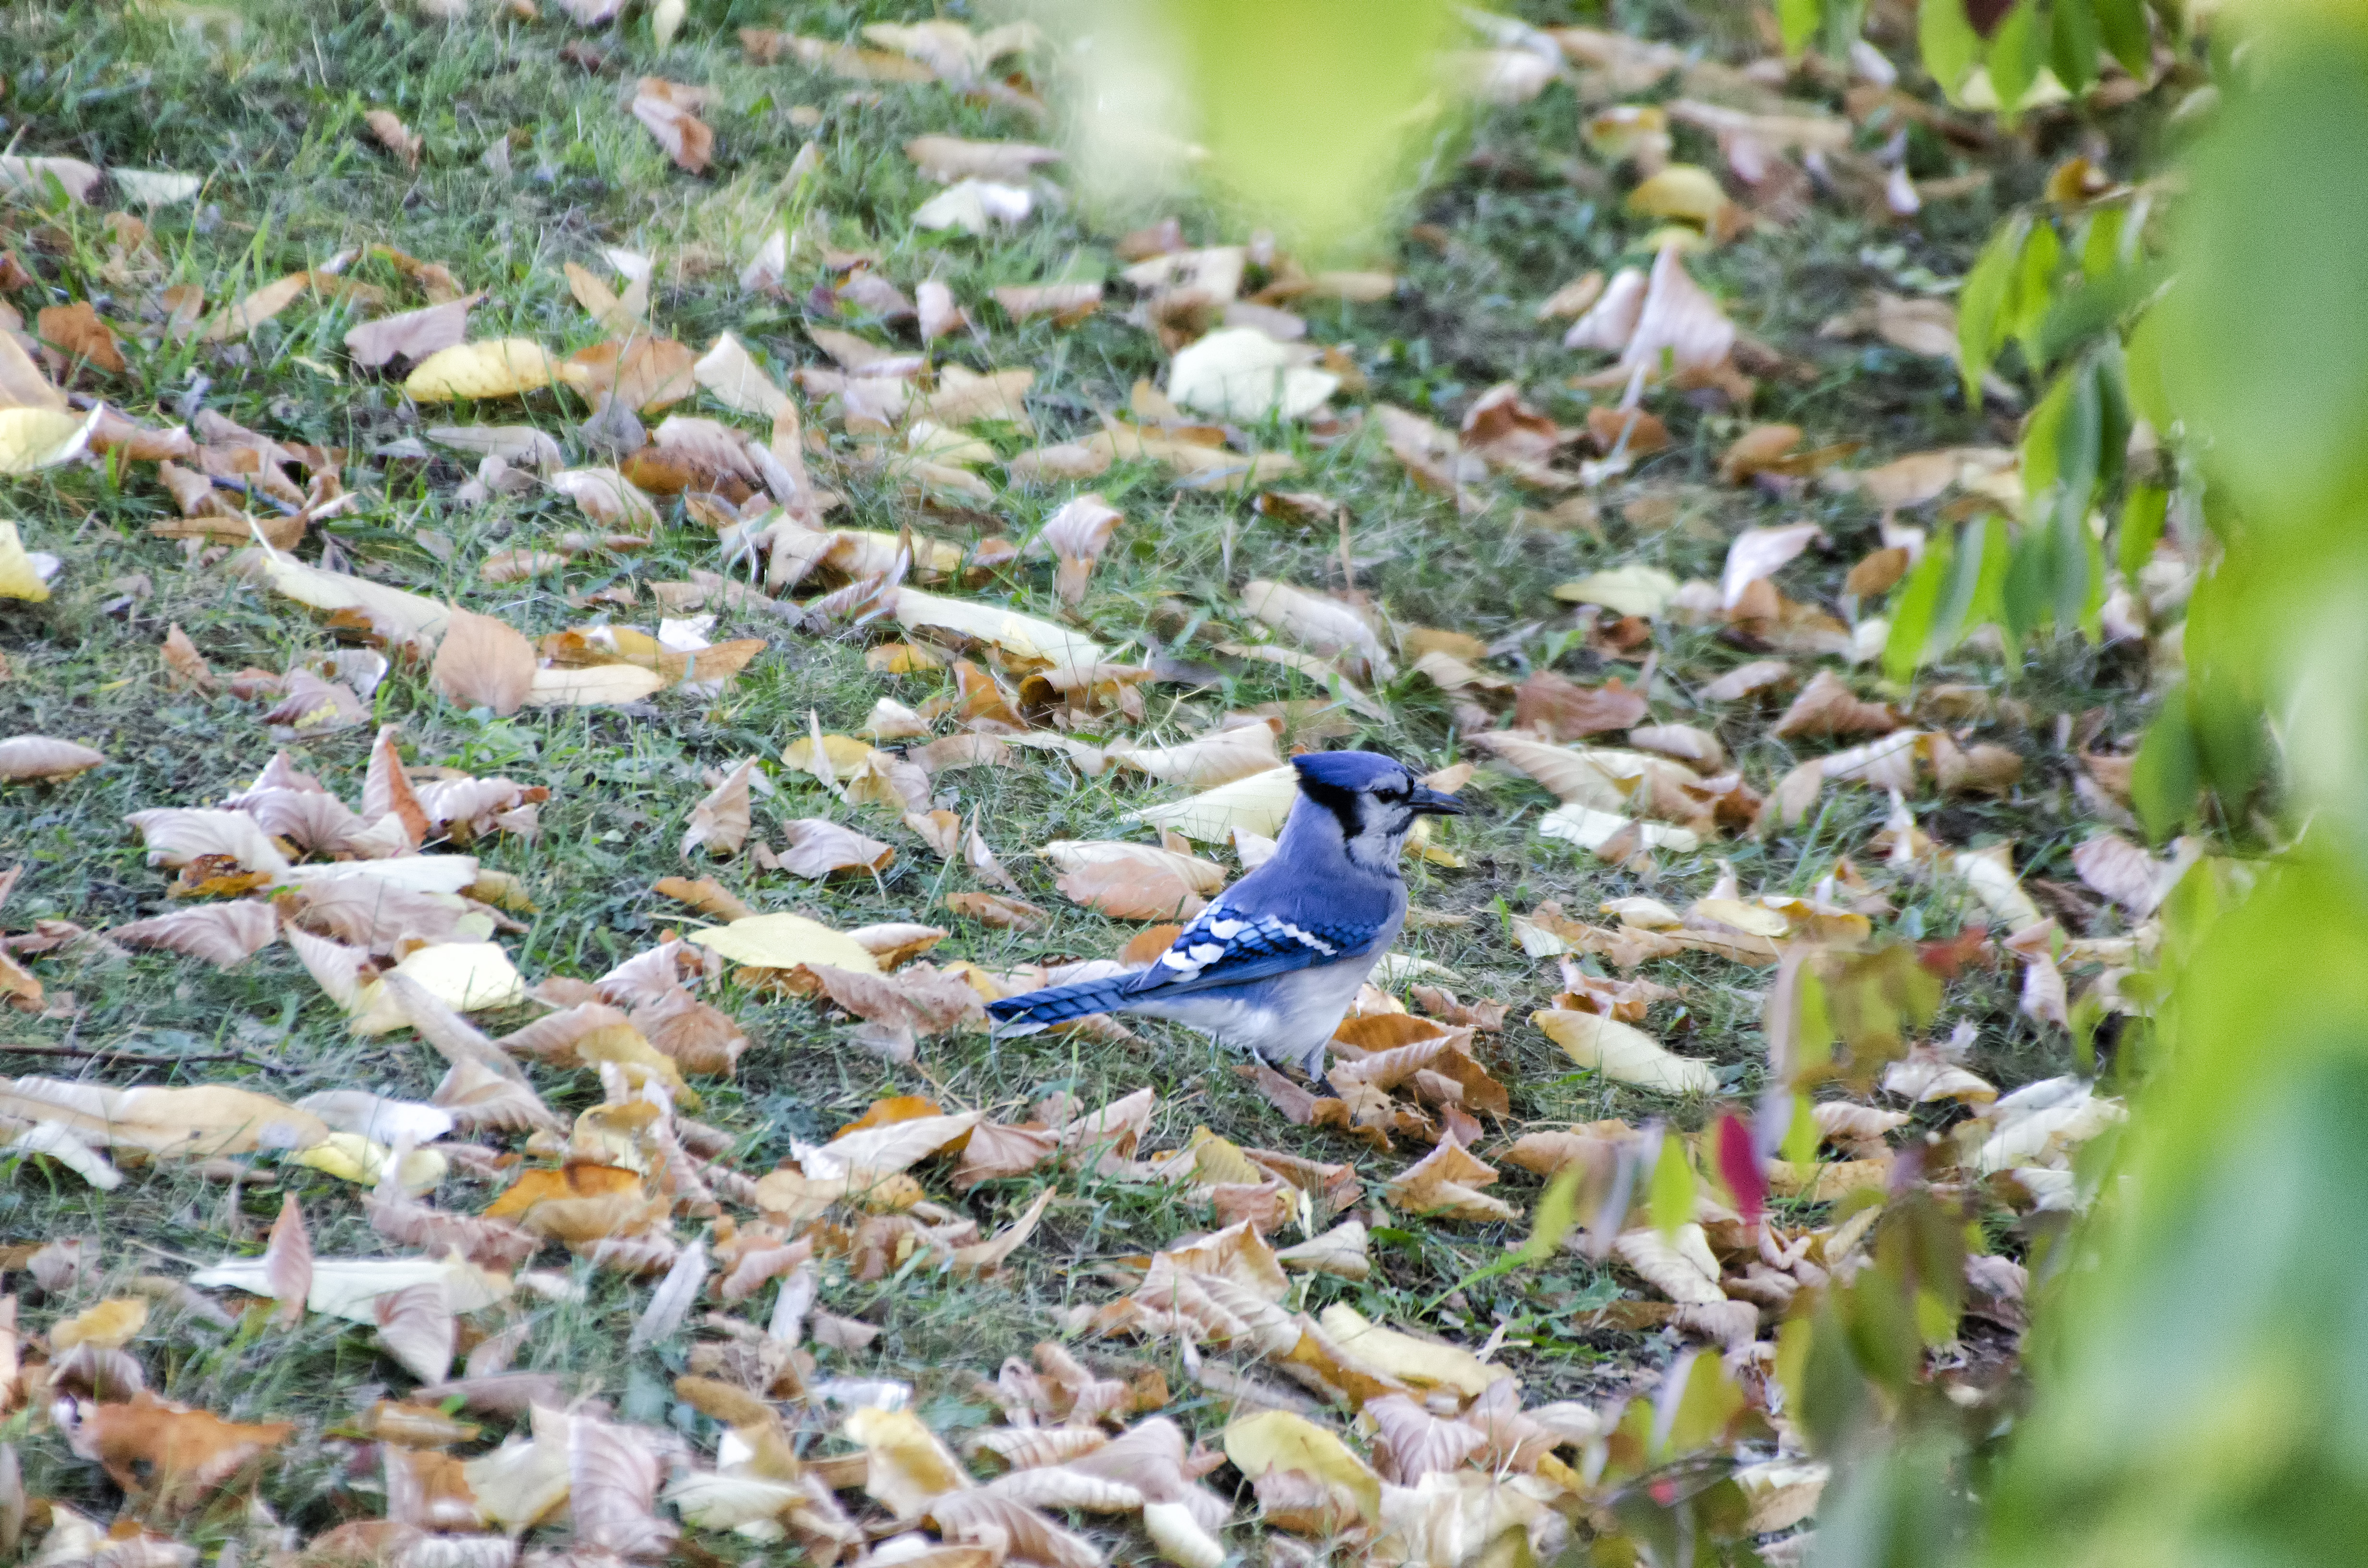
nature, branch, bird, leaf, flower, wildlife, green, autumn, blue, garden, flora, fauna, jay, canada, bleu, quebec, sherbrooke, oiseau, geai, perching bird